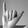
ASL letter: Y